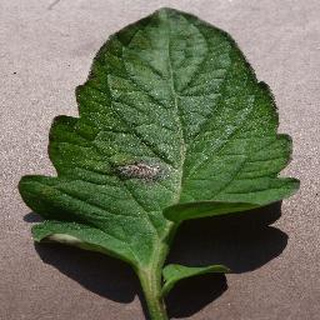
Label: tomato_late_blight